Jeff Bryant

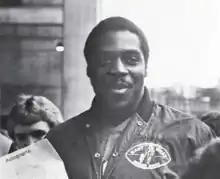
Bryant at Clemson in 1982

Jeffrey Dwight Bryant (born May 22, 1960) is an American former professional football player who was a defensive end in the National Football League (NFL). Bryant played his entire 12-season career for the Seattle Seahawks. He played college football for the Clemson Tigers.